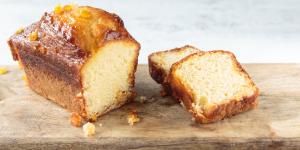
panque de naranja casero